Royal Australian Navy

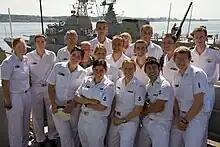
Royal Australian Navy sailors from HMAS "Sydney" during Operation Northern Trident 2009

Royal Australian Navy Other Ranks wear "right arm rates" insignia, called "Category Insignia" to indicate specialty training qualifications. This is a holdover from the Royal Navy.